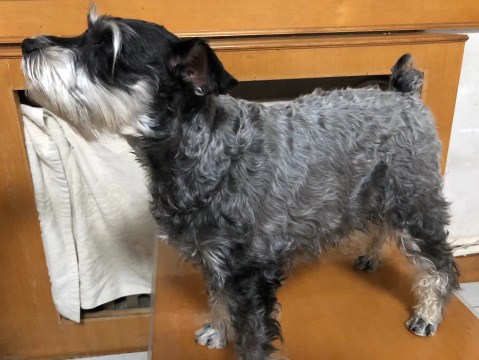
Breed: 2342-n000102-miniature_schnauzer